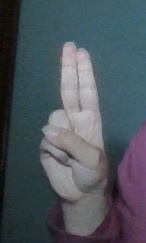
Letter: taa